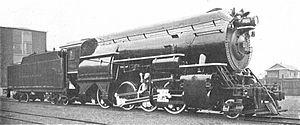
Le Delaware and Hudson était un chemin de fer américain de classe I qui opérait dans le Nord-Est du pays. Depuis 1991, il est devenu une filiale du Canadien Pacifique. Ce dernier assume toutes les opérations, et le D&H ne possède désormais ni locomotives ni wagons.